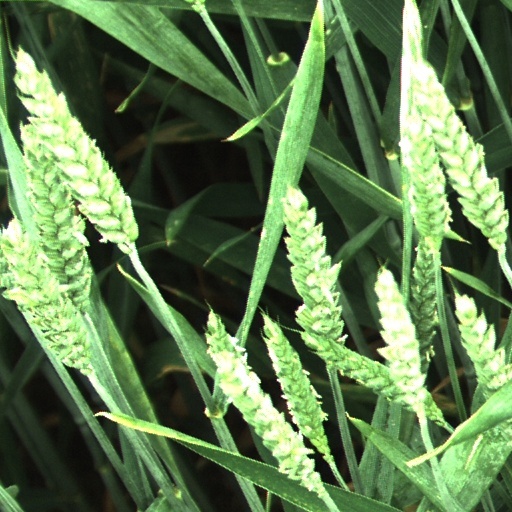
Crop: wheat